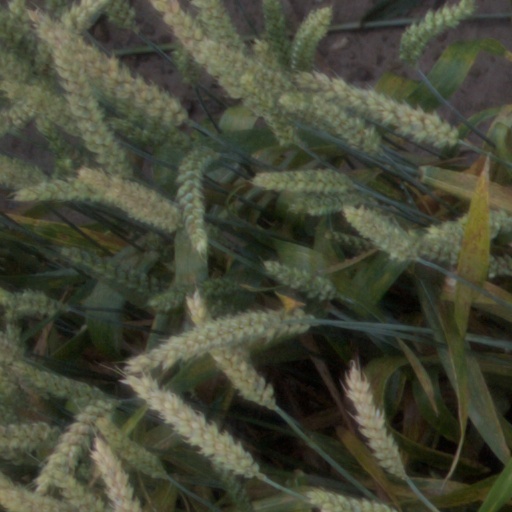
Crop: wheat